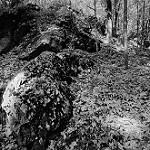
Label: B & W